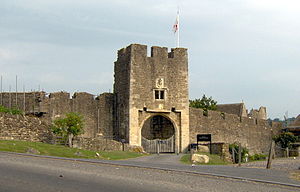
Borge og slotte i England / Somerset
Denne liste over borge og slotte i England er ikke en liste over alle bygninger og steder, hvor ordet ”castle” indgår i navnet eller en liste over bygninger, som er en borg i middelalderlig henseende. Det er heller ikke en liste over alle borge og slotte, der nogensinde er bygget i England: Mange er forsvundet sporløst, men er hovedsageligt en liste over bygninger og ruiner. De bygninger, som er bevaret, er alle blevet ændret i løbet af historien.